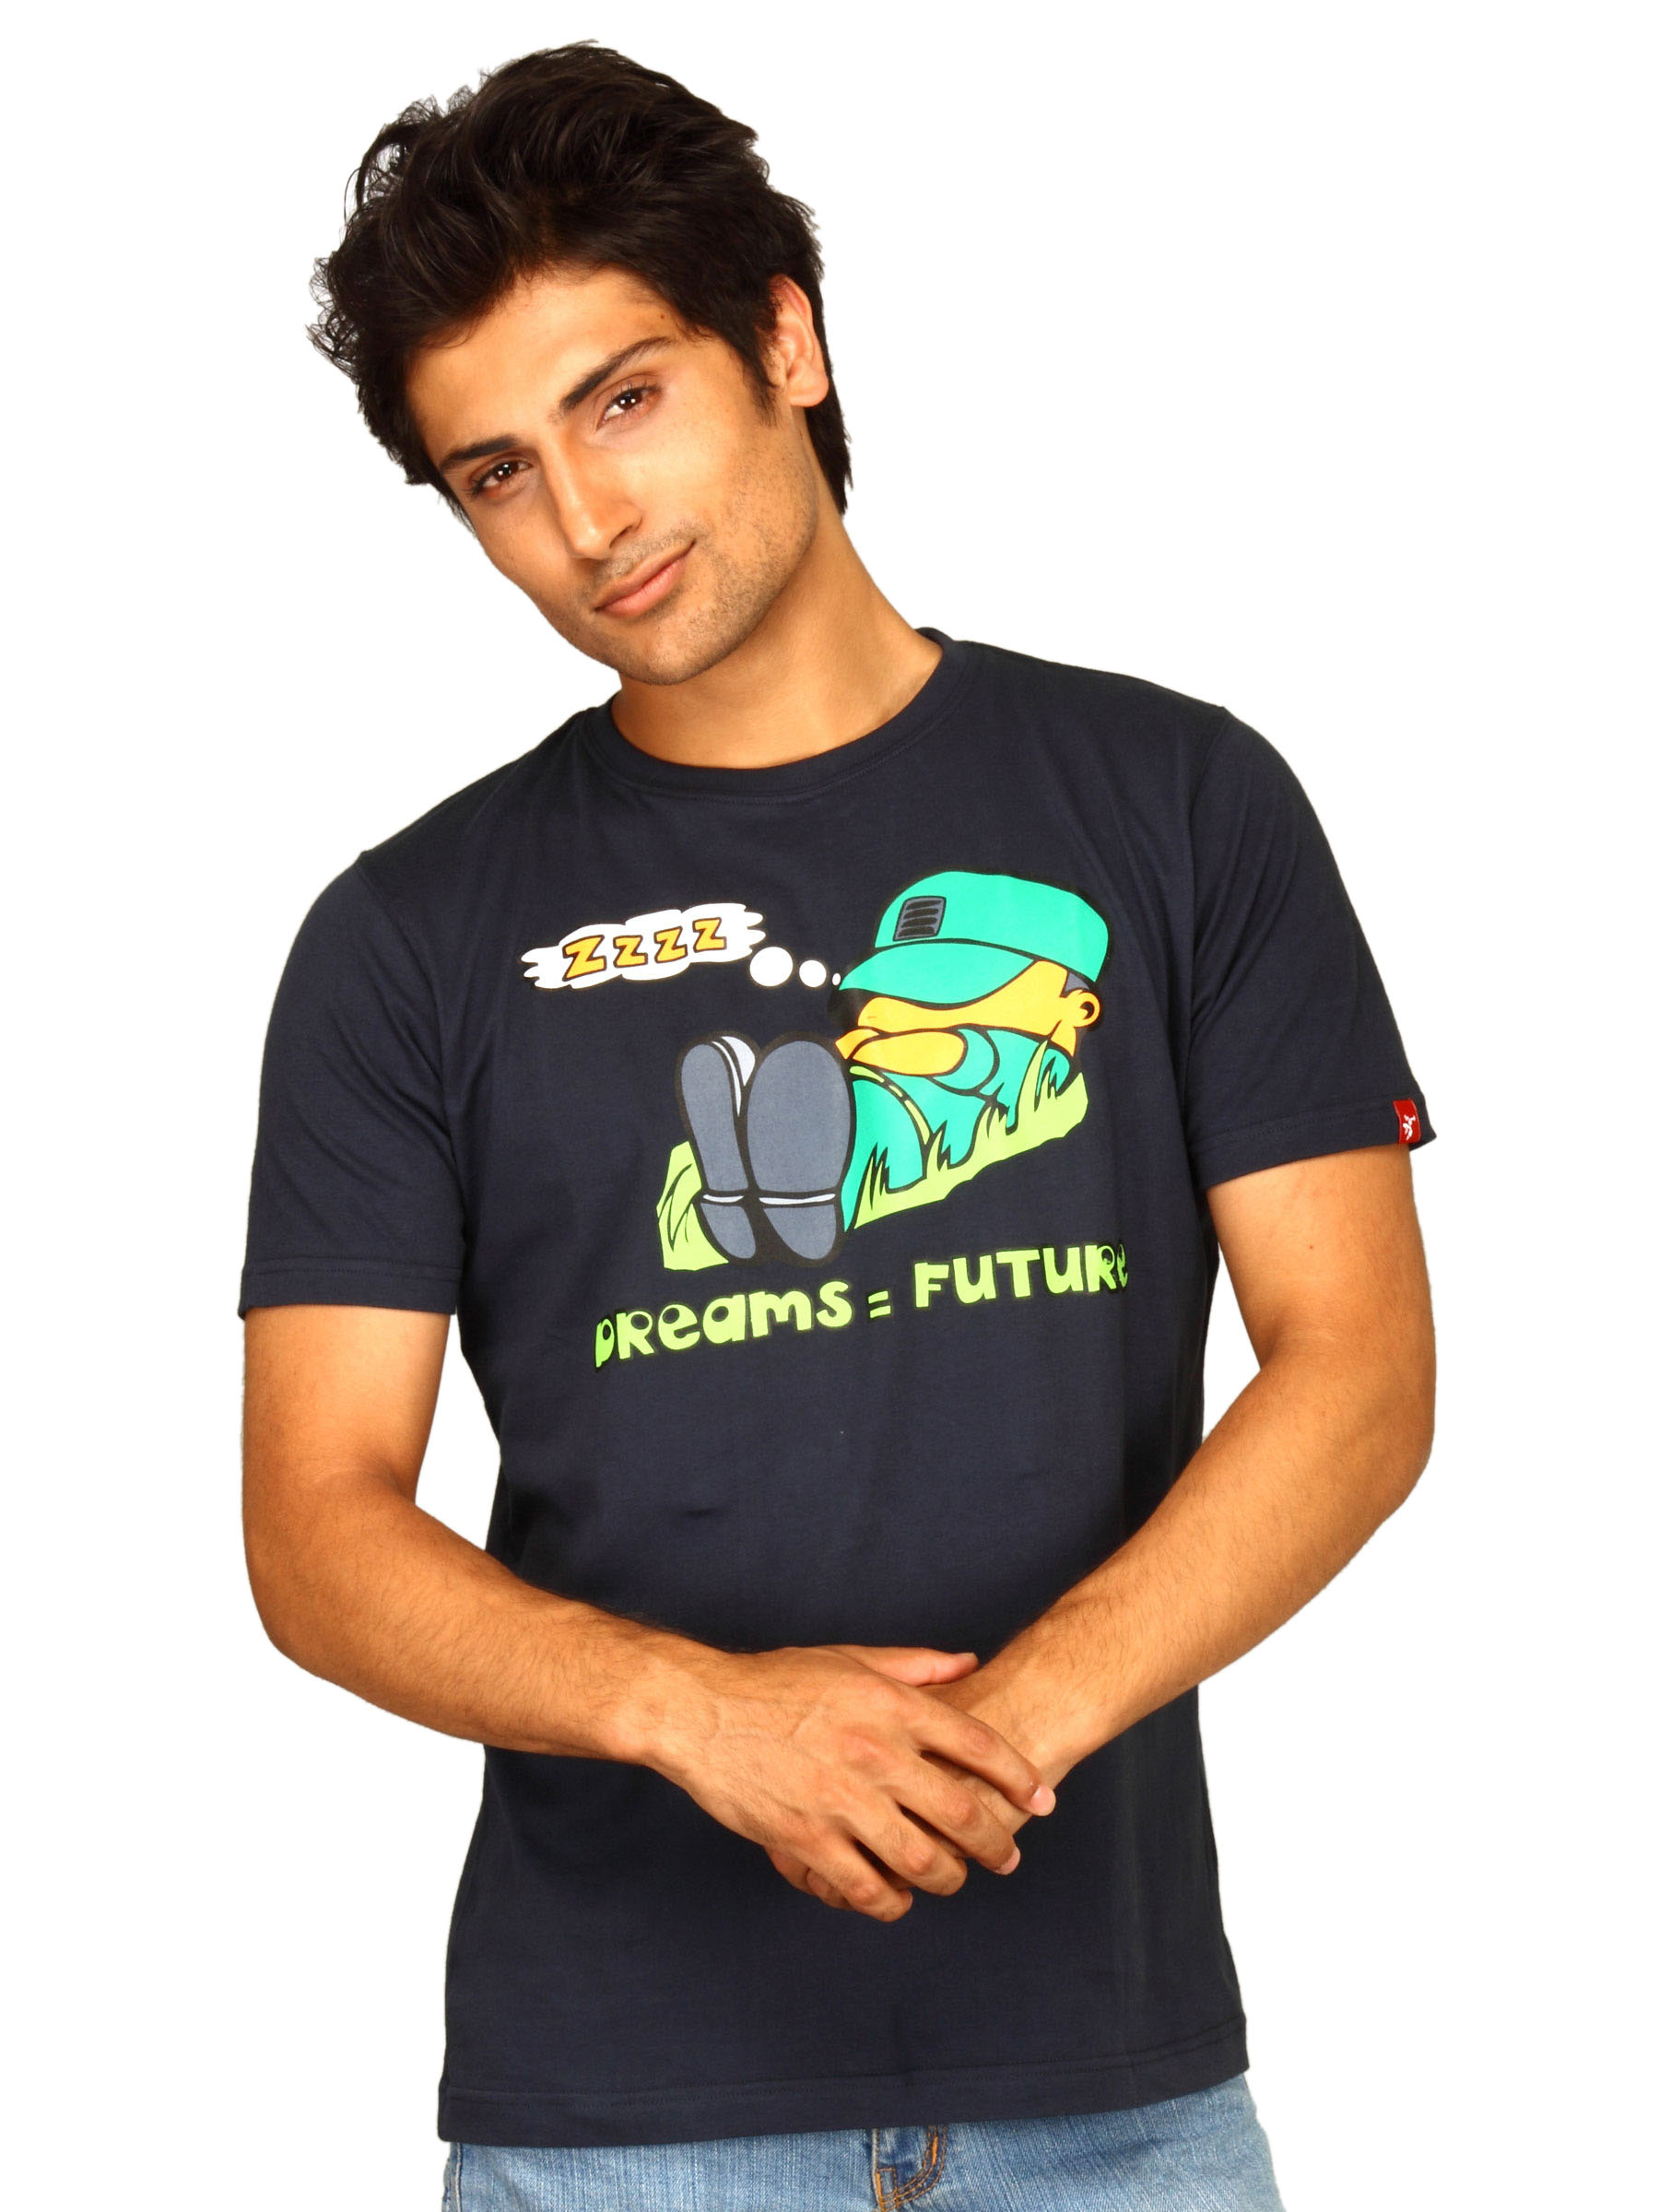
Probase Mens  T-shirt
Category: Apparel / Topwear / Tshirts
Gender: Men
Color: Navy Blue
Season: Summer 2011
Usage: Casual